Trần Quốc Tảng

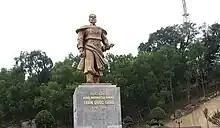
Bronze statue of Trần Quốc Tảng

Trần Quốc Tảng (chữ Hán: 陳 國 顙; 1252–1313) was the third son of Trần Hưng Đạo. He was a general of the Trần dynasty during the reign of emperors Trần Nhân Tông and Trần Anh Tông who was also his son-in-law. As a member of Yên Sinh's line in Trần clan, Trần Quốc Tảng supported the plot of taking over the throne from Trần Cảnh's line which was opposed by his father Trần Quốc Tuấn and his elder brother Trần Quốc Nghiễn, this difference made Hưng Đạo break off the paternal relation with Trần Quốc Tảng until his death in 1300.